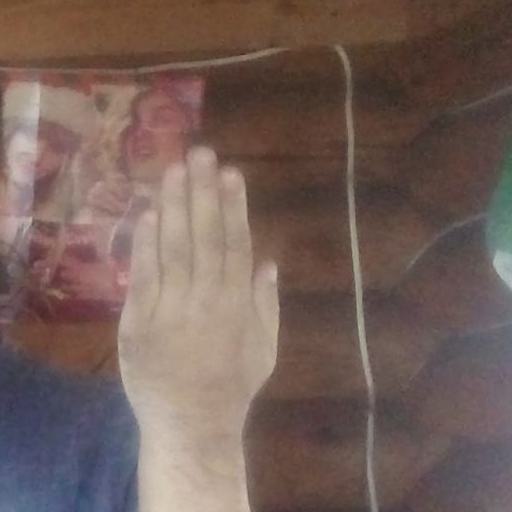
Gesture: stop_inverted